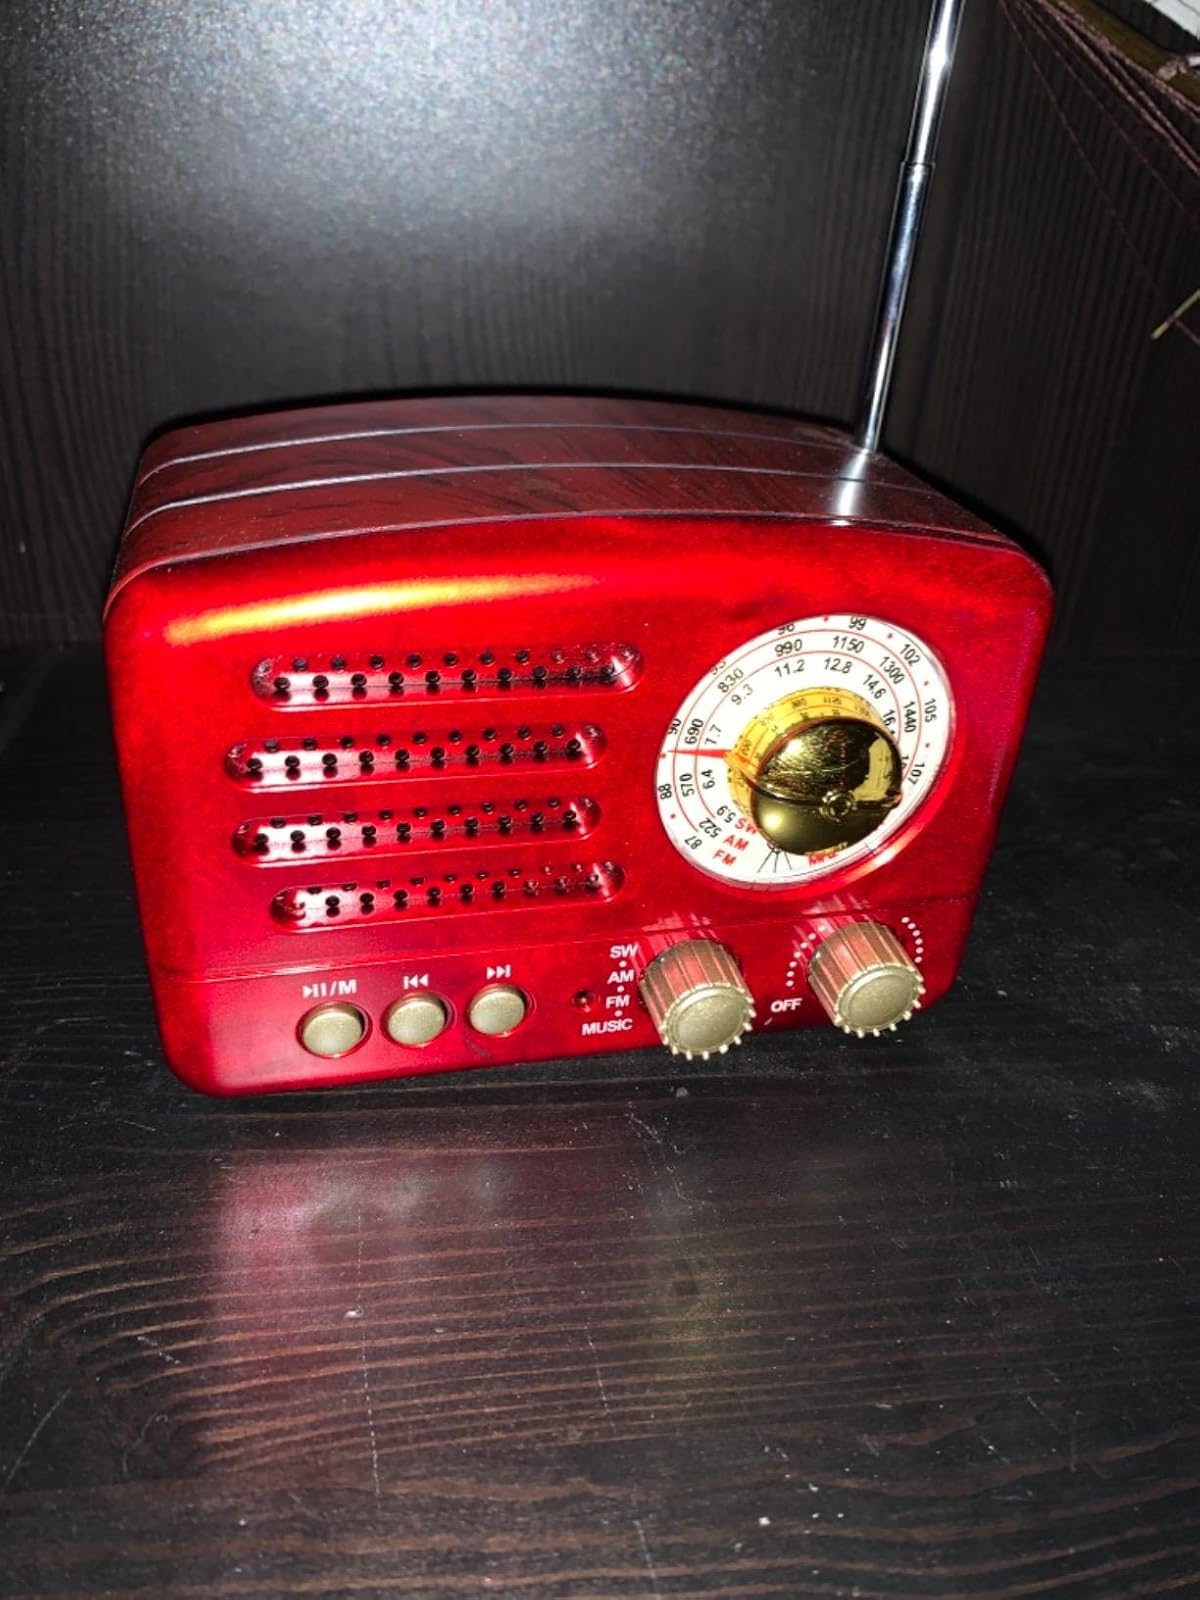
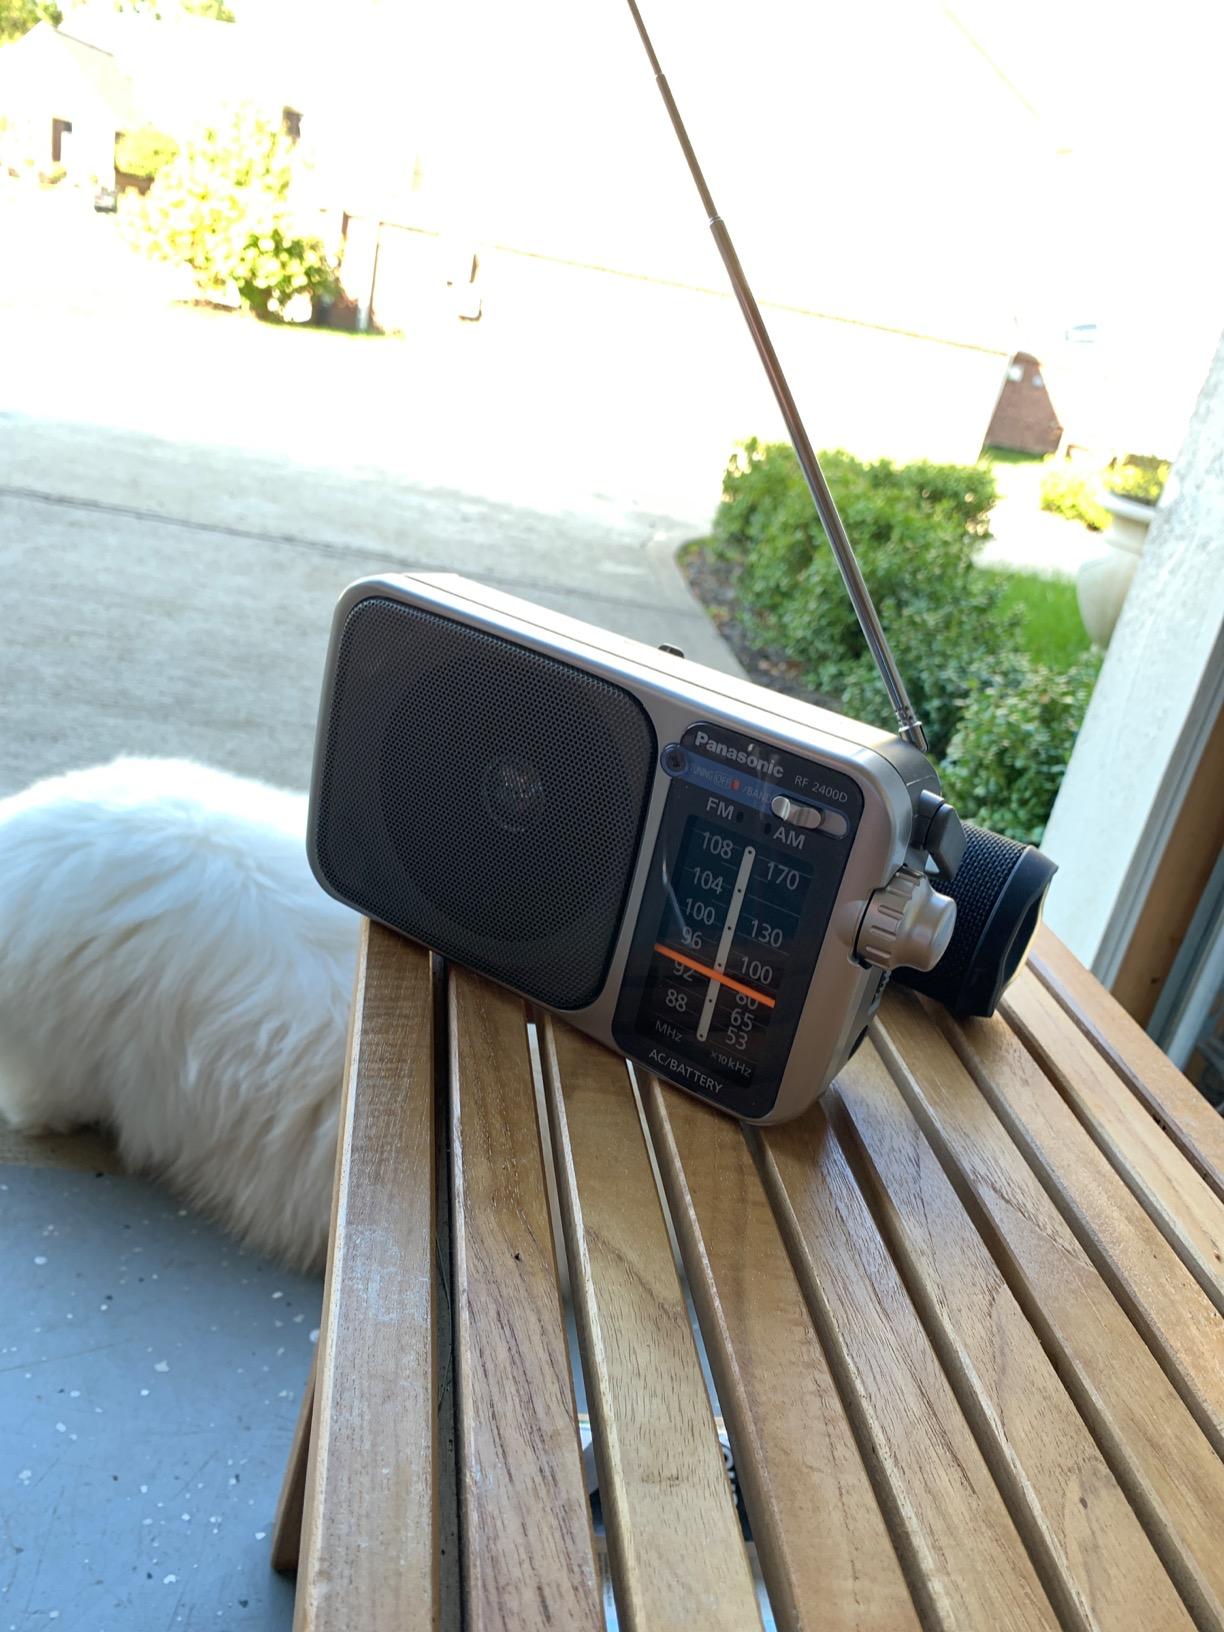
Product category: radio
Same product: no